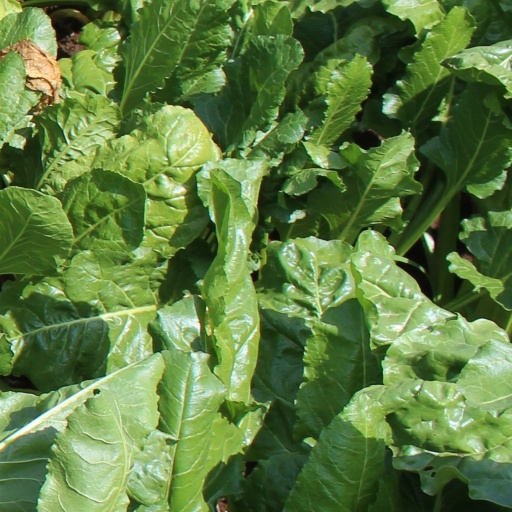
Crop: sugar beet